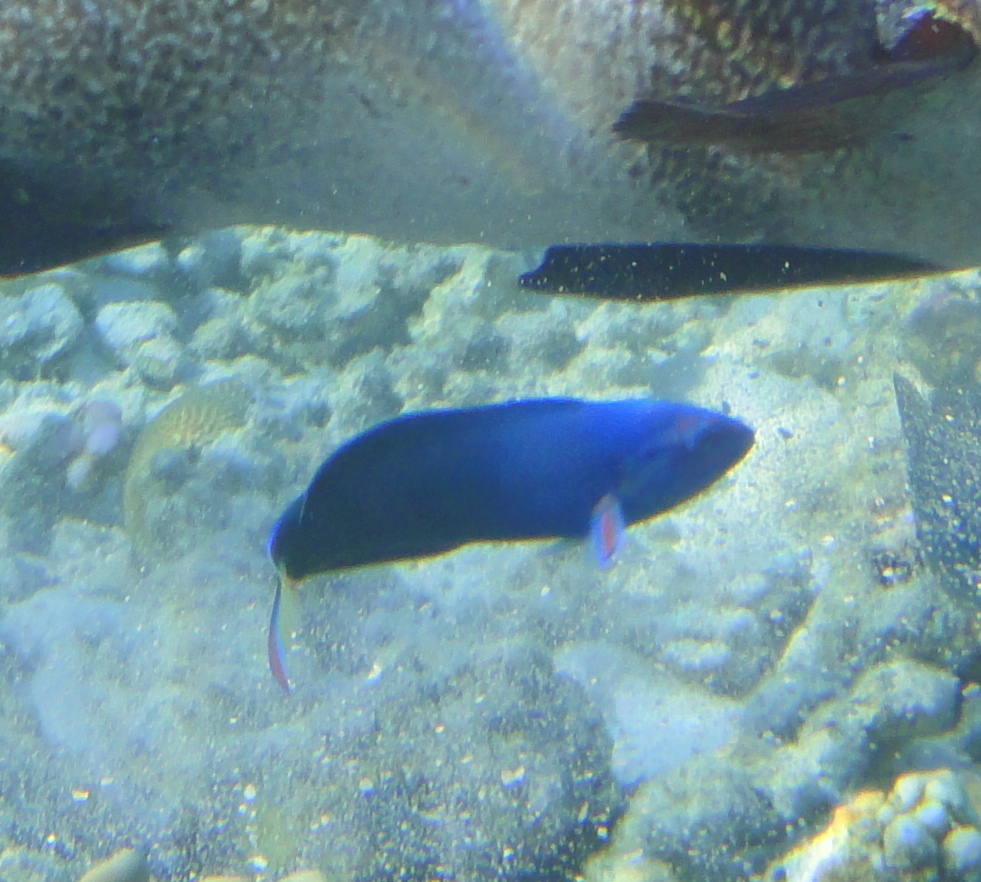
Thalassoma lunare (Moon Wrasse)